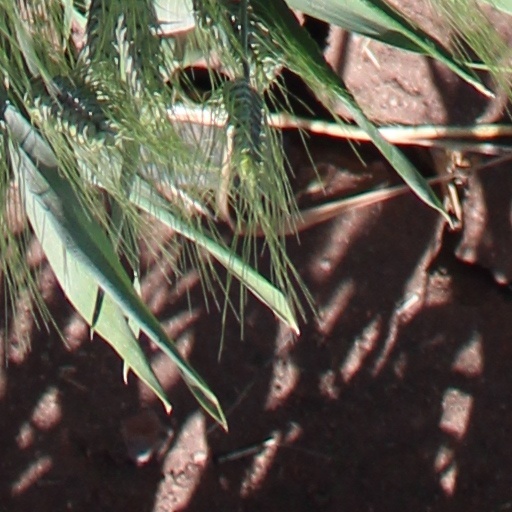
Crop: wheat